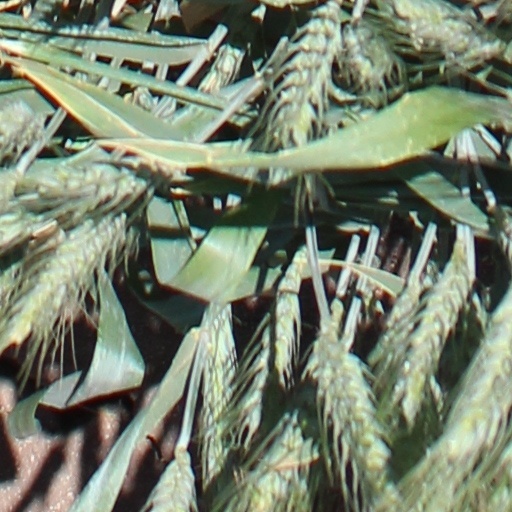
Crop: wheat